Long Beach Barrier Island

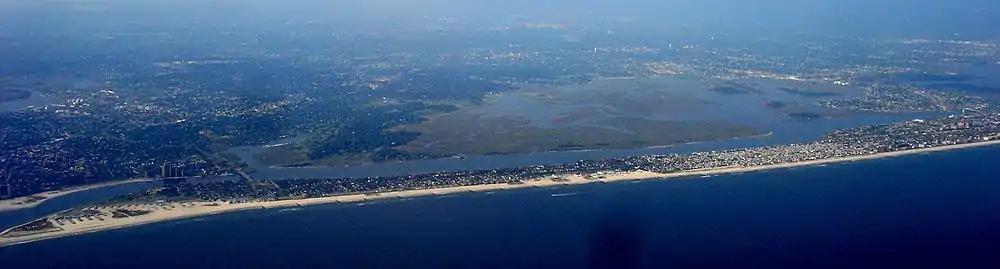
Long Beach Barrier Island in May 2007, looking north

Long Beach is one of the outer barrier islands off the south coast of Long Island, New York, United States.